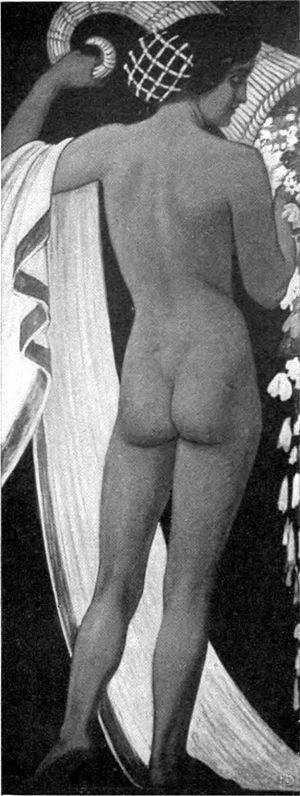
Mutwille, peinture murale, Wiesbaden Residenztheater